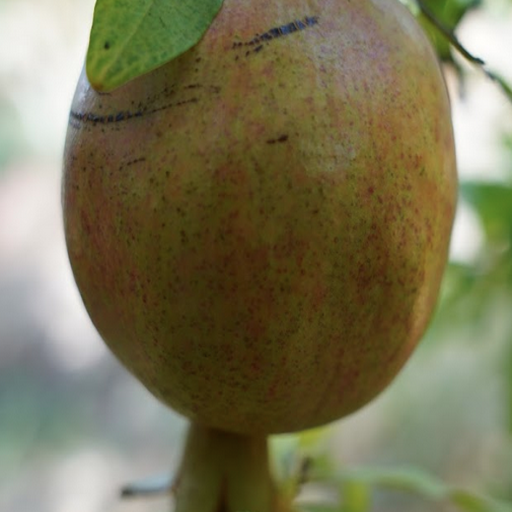
Label: Healthy